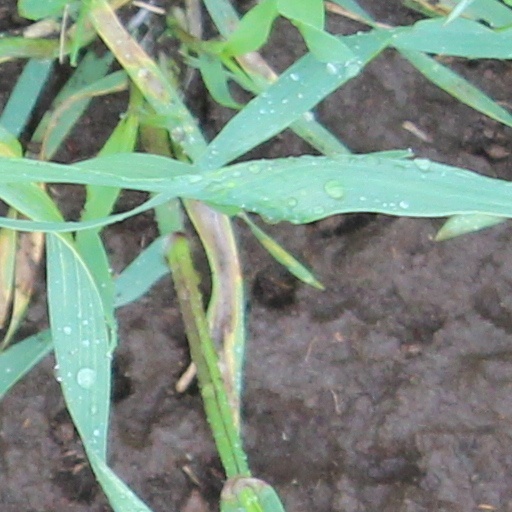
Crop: wheat